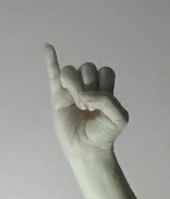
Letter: meem